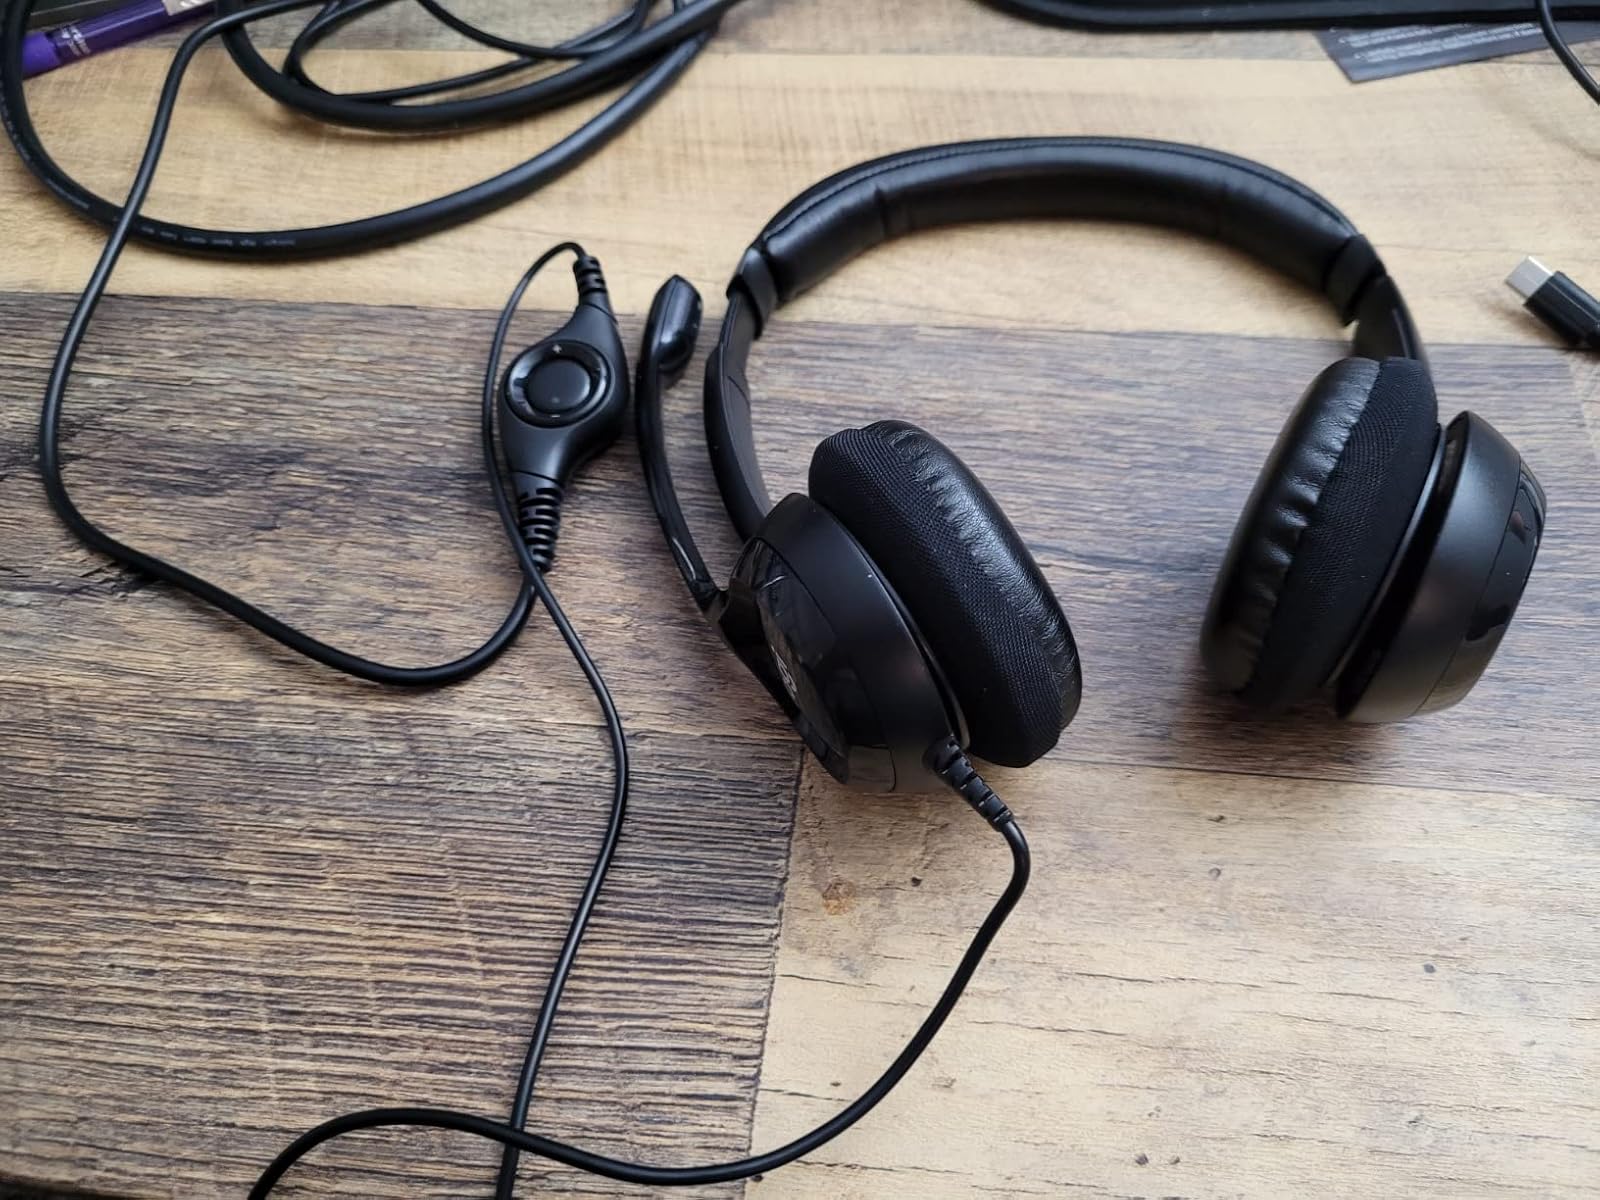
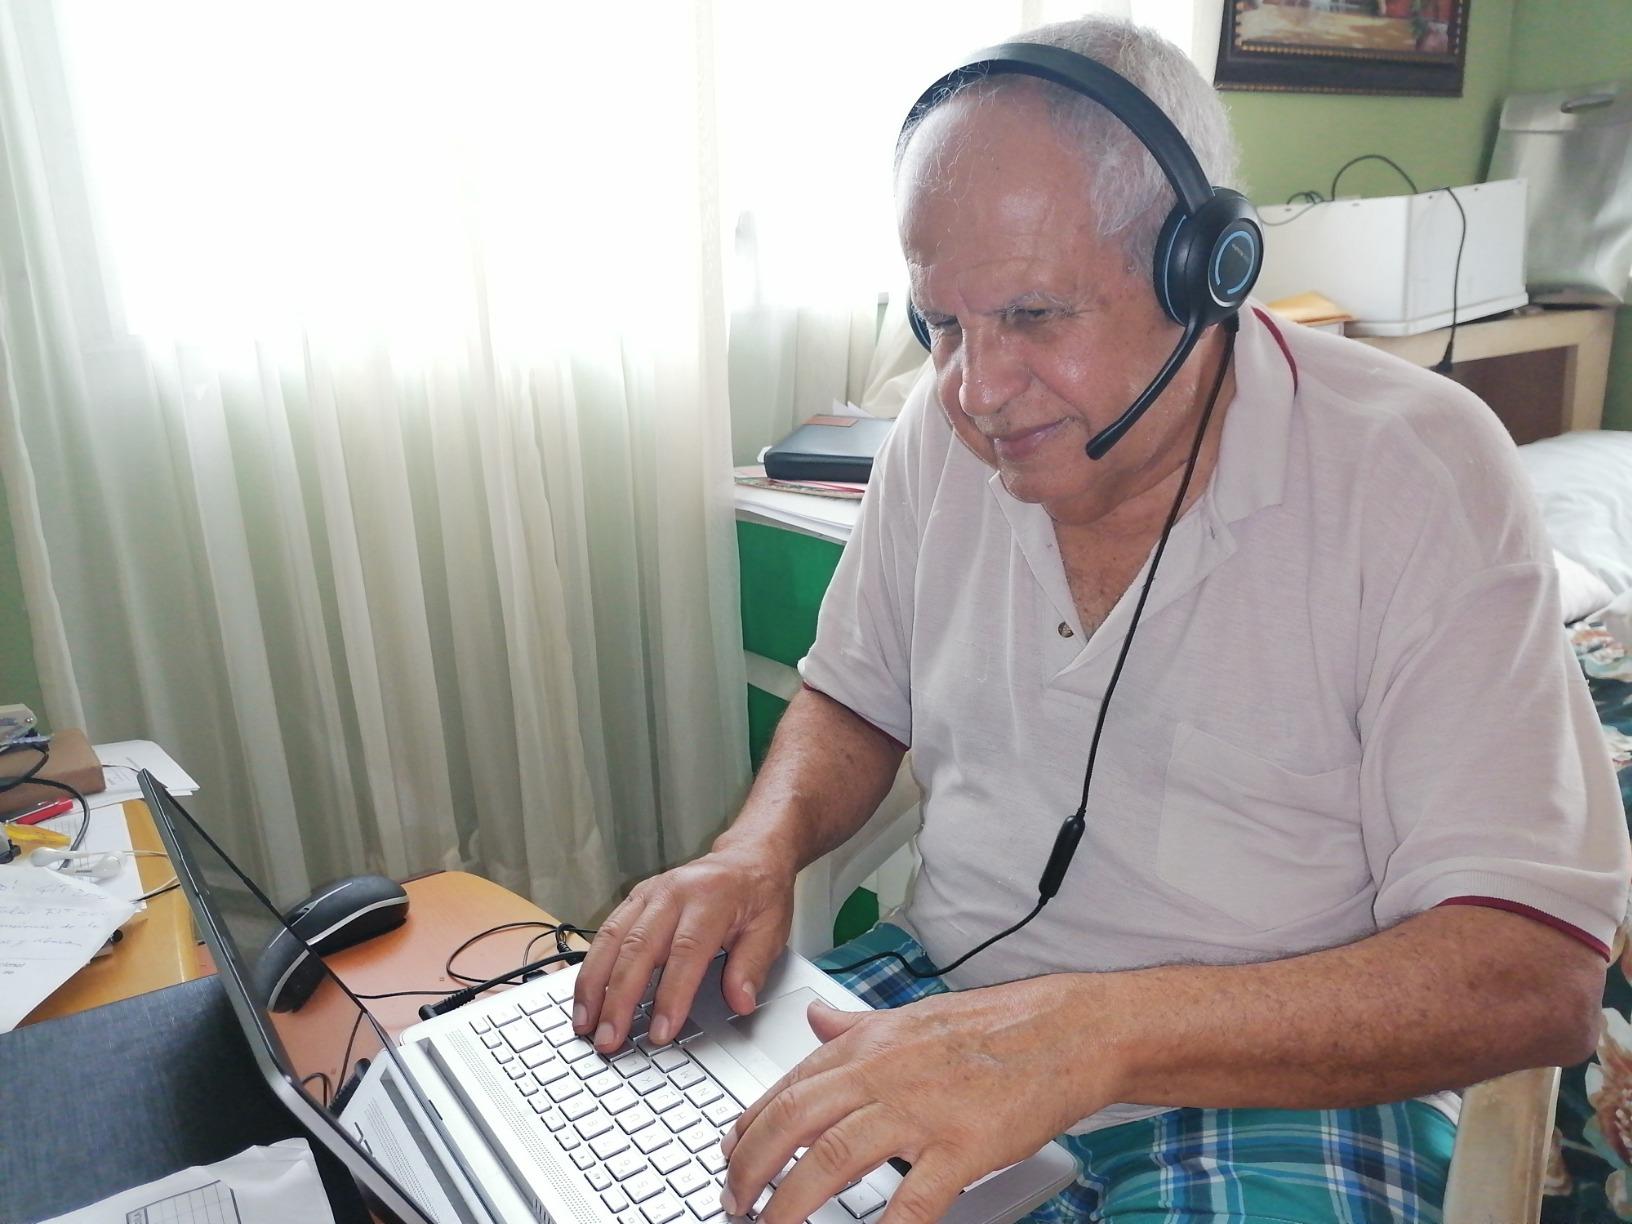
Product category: headphones
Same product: no